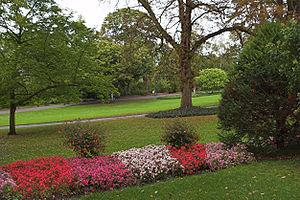
Parc municipal Mayence Italiano: Parco comunale di Magonza
Oberstadt est un quartier de Mayence, capitale du Land de Rhénanie-Palatinat. Le quartier a été créé en 1989 lors de la division de l'ancien centre-ville entre Oberstadt, Neustadt, Altstadt et Hartenberg-Münchfeld.